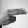
ASL letter: H